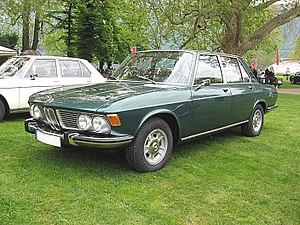
La gamme BMW E3 est une série de berlines haut de gamme du constructeur automobile allemand BMW. Elles sont produites de 1968 à 1977 et sont propulsées par le moteur six cylindres M30. Cette série a été présentée comme une réponse aux Mercedes-Benz qui dominent largement le secteur des voitures de luxe depuis la fin des années 1920. Cette voiture a été très importante dans l'établissement de la réputation de BMW en tant que constructeur de voitures de sport et berlines de luxe. À leur retrait du catalogue, les E3 sont remplacées par la Série 7.